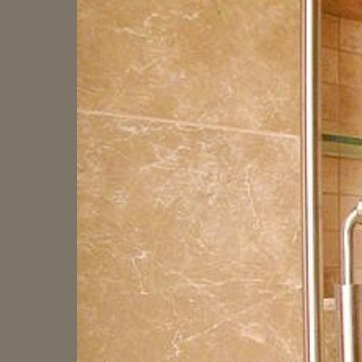
Material: tile